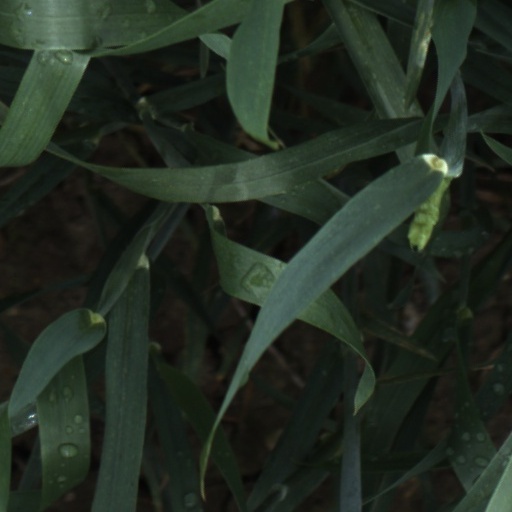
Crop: wheat